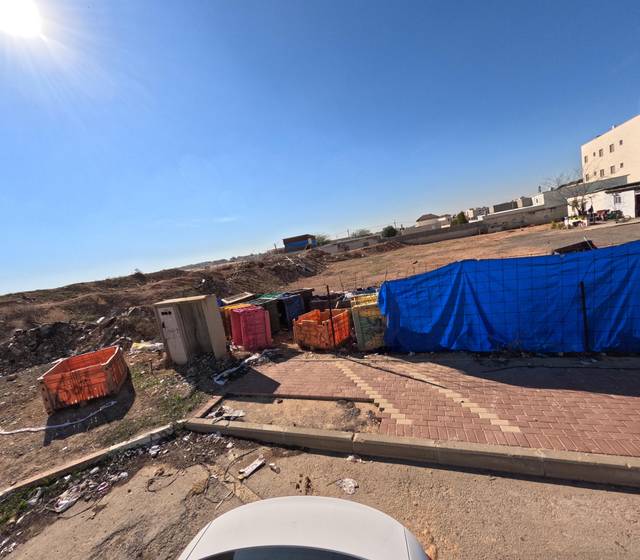
Region: Israel
Coordinates: 31.39, 34.775